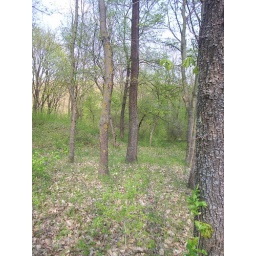
like green vapour around the trees - the breath of the forest...